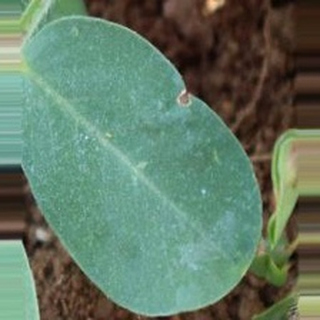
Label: healthy_groundnut